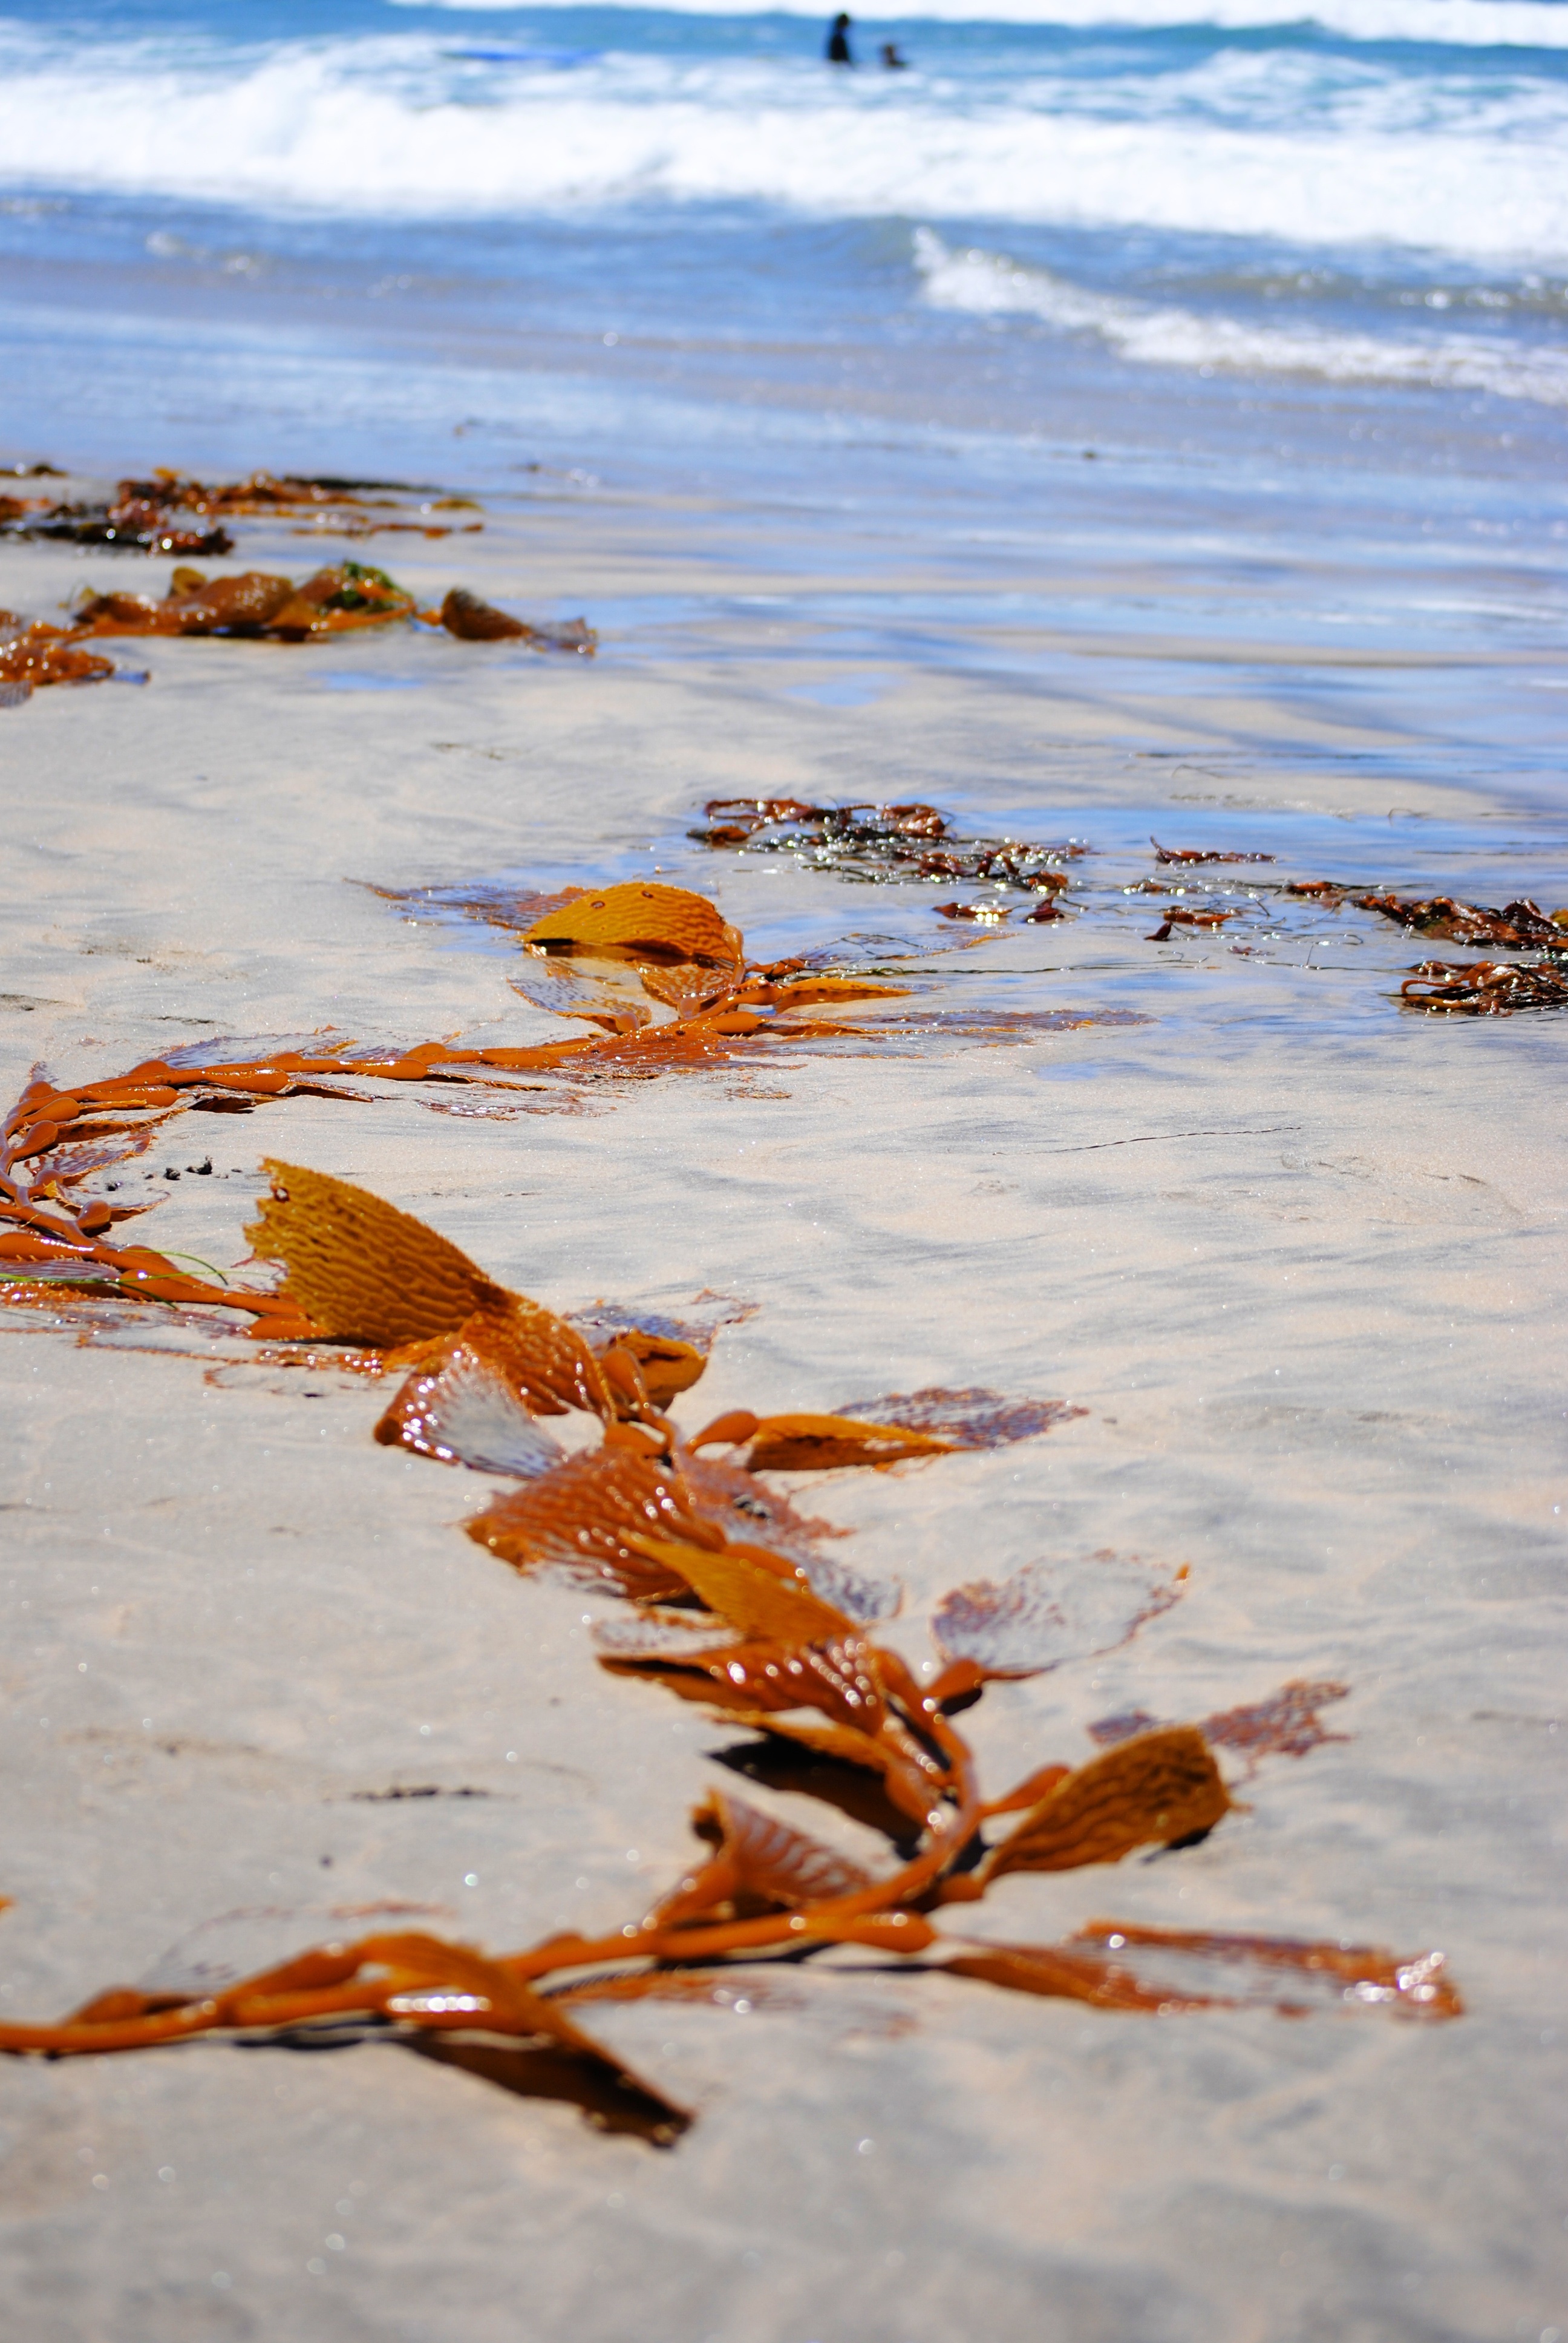
beach, sea, coast, water, nature, sand, rock, ocean, winter, plant, wood, sunset, sunlight, morning, leaf, shore, wave, ice, reflection, seaweed, autumn, season, material, body of water, habitat, wind wave